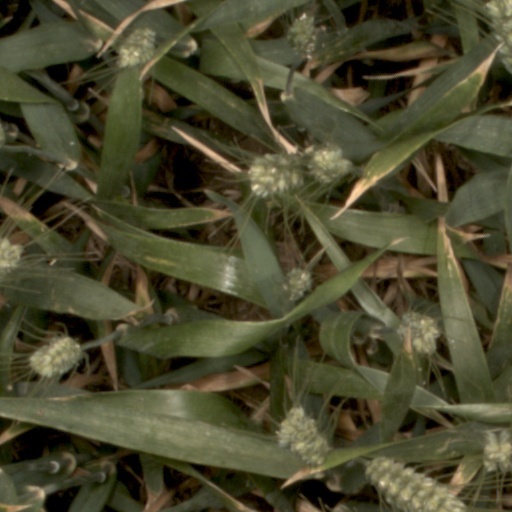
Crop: wheat